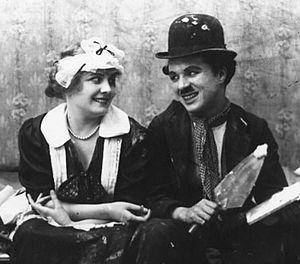
Charlot apprenti est un film américain réalisé par Charles Chaplin, sorti en 1915.